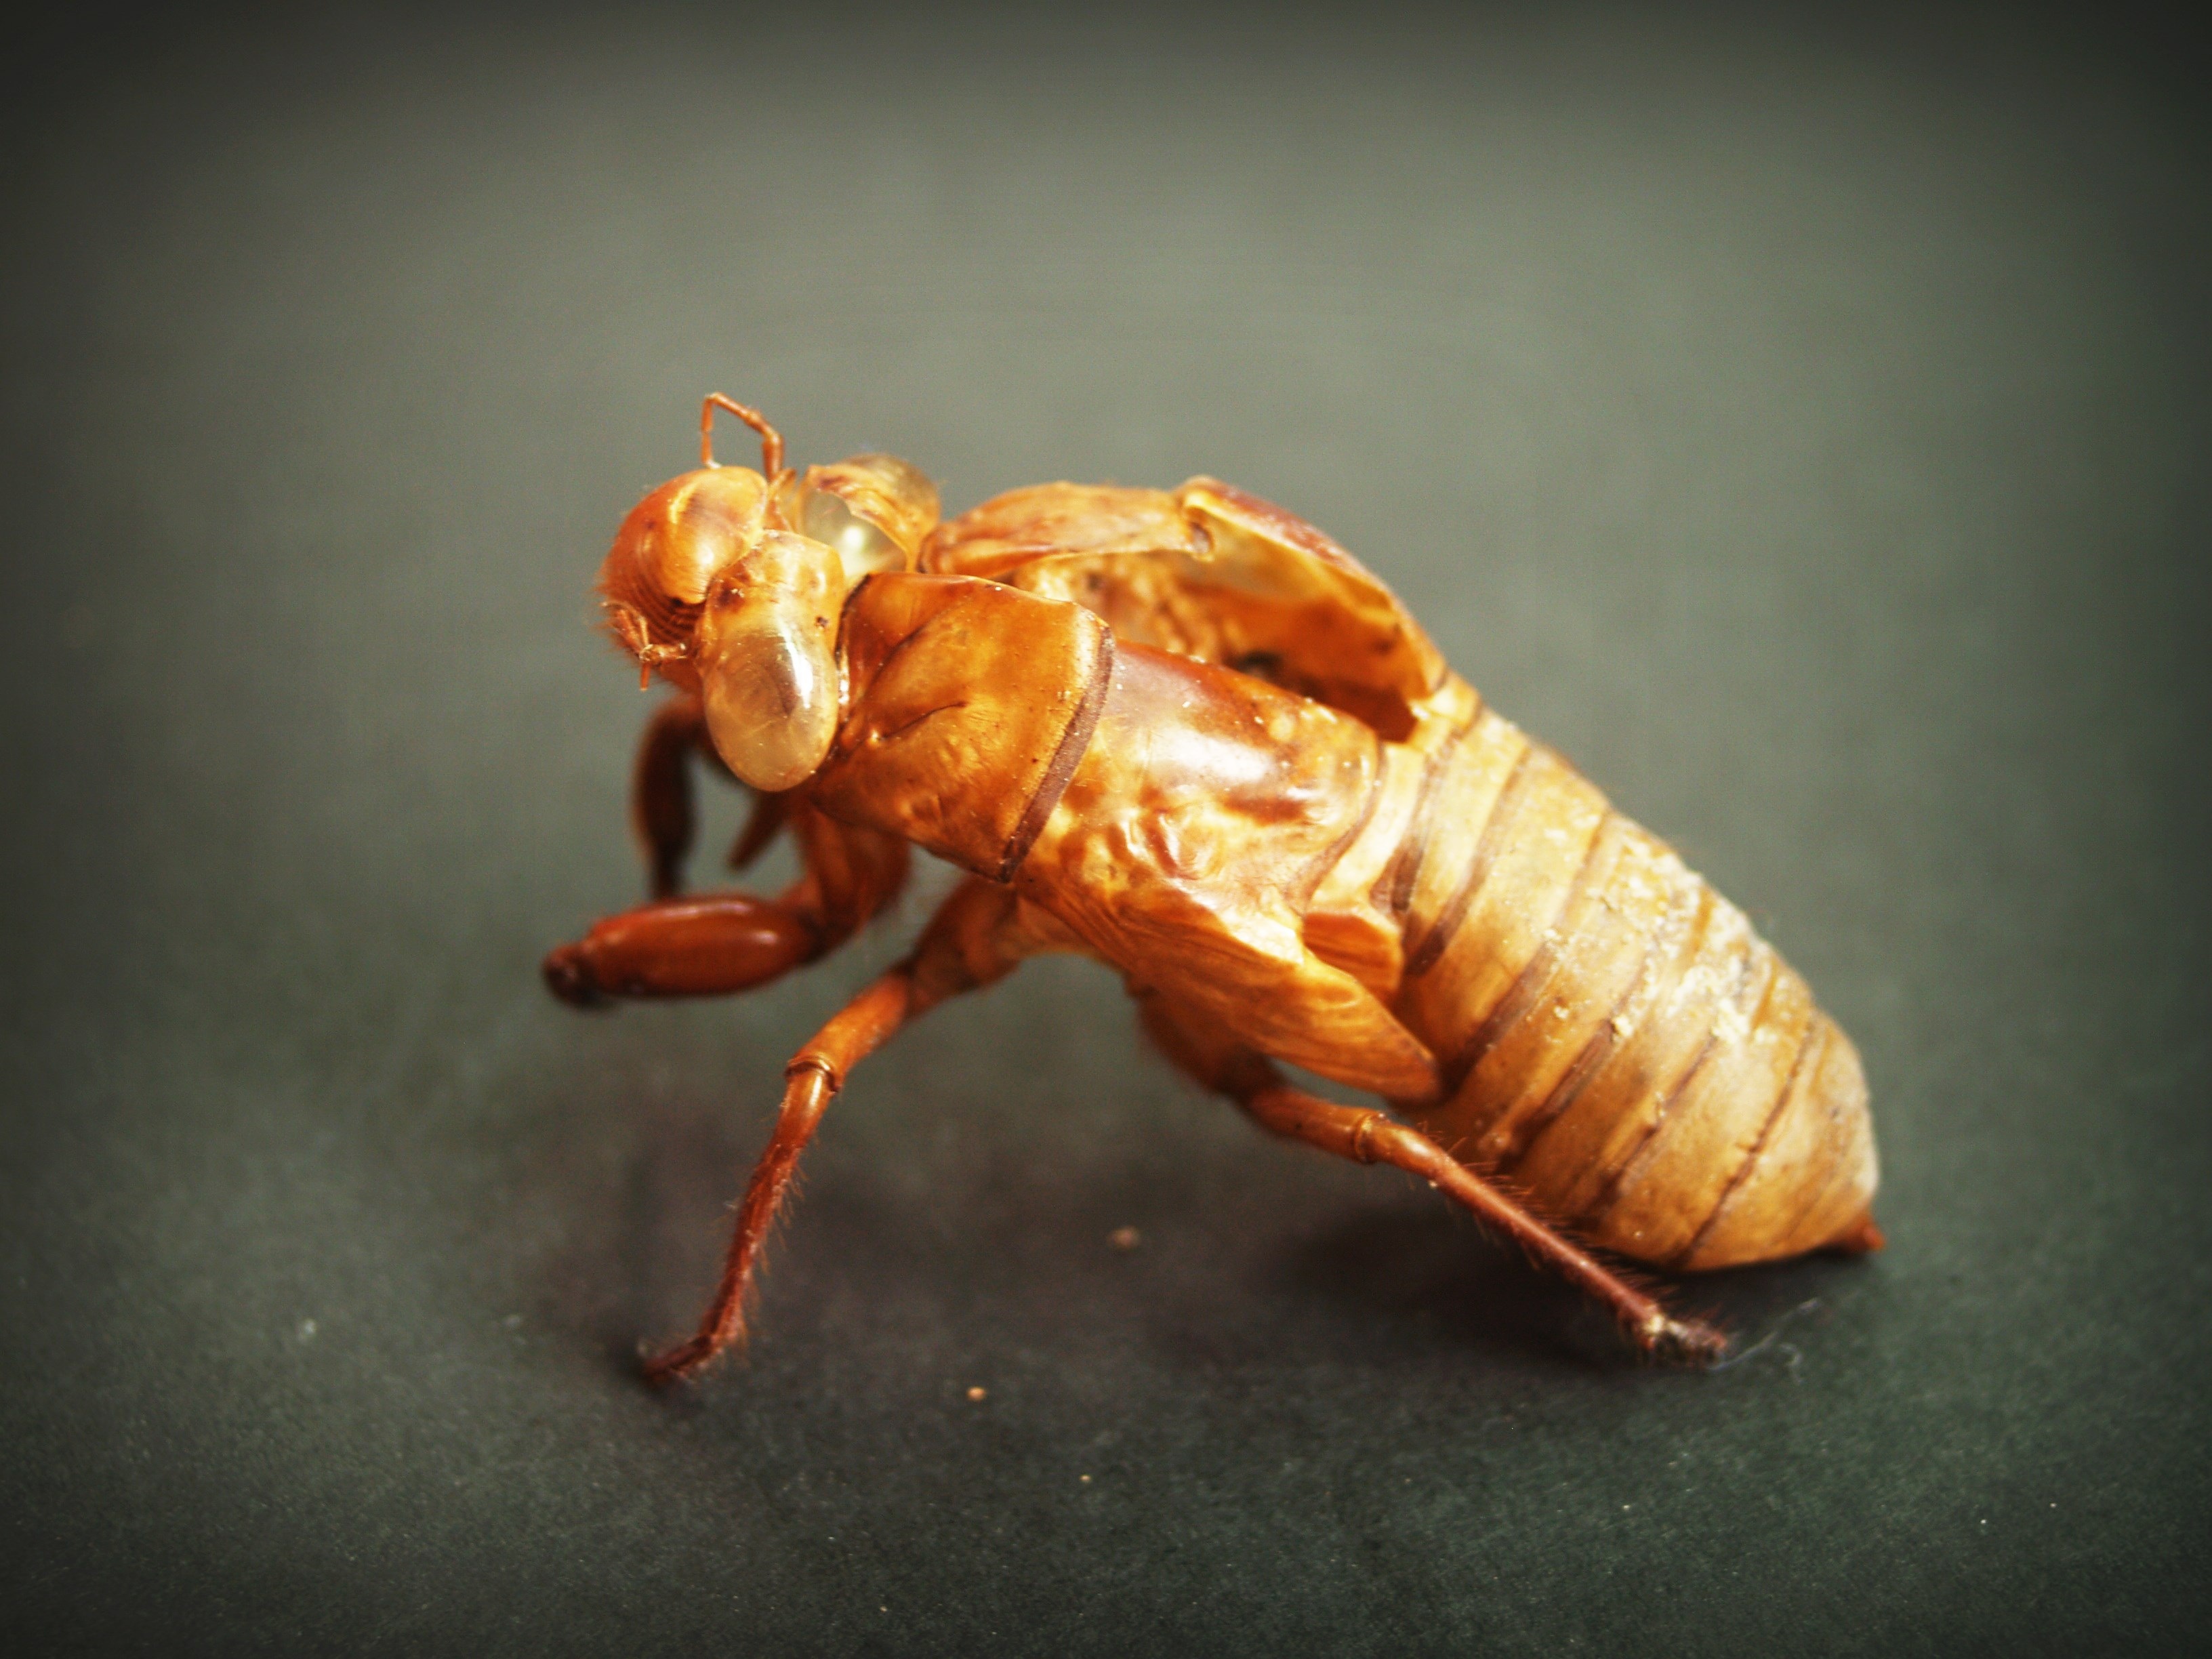
tree, nature, forest, grass, branch, abstract, white, photography, old, animal, fly, summer, bark, dry, wildlife, wild, leg, environment, antenna, green, chinese, insect, macro, natural, brown, bug, colorful, closeup, dead, close, holding, fauna, shell, cycle, invertebrate, life, cricket, close up, crawl, background, wings, eye, sound, creepy, age, detail, pest, animalia, slough, macro photography, arthropod, cicada, magnify, molt, membrane winged insect, true bugs